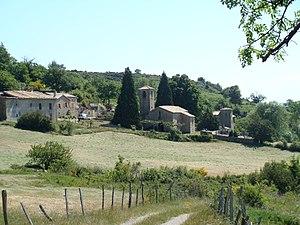
Eglise romane, origine XIe siècle, reconstruite jusqu'au XIXe siècle.
Creysseilles est une commune française, située dans le département de l'Ardèche en région Auvergne-Rhône-Alpes. Cette dernière est localisée à cheval sur les bassins de l'Eyrieux et de l'Ouvèze. Ce petit village d'une centaine d'habitants est situé à une douzaine de kilomètres de Privas, la préfecture du département Ardéchois. Creysseilles dépend majoritairement de cette ville puisqu'elle fait partie intégrante de la Communauté d'Agglomération Privas Centre Ardèche, et de ses 42 communes.